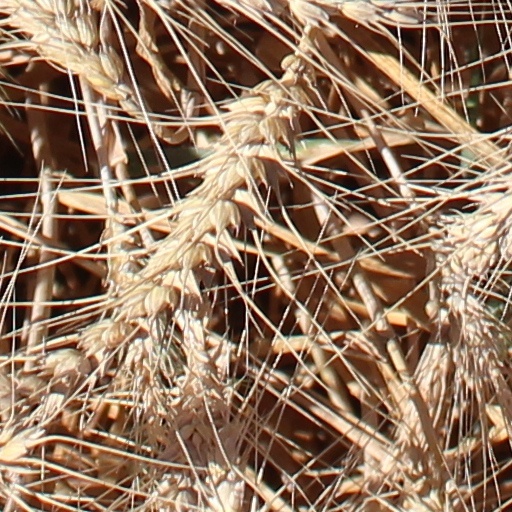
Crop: wheat